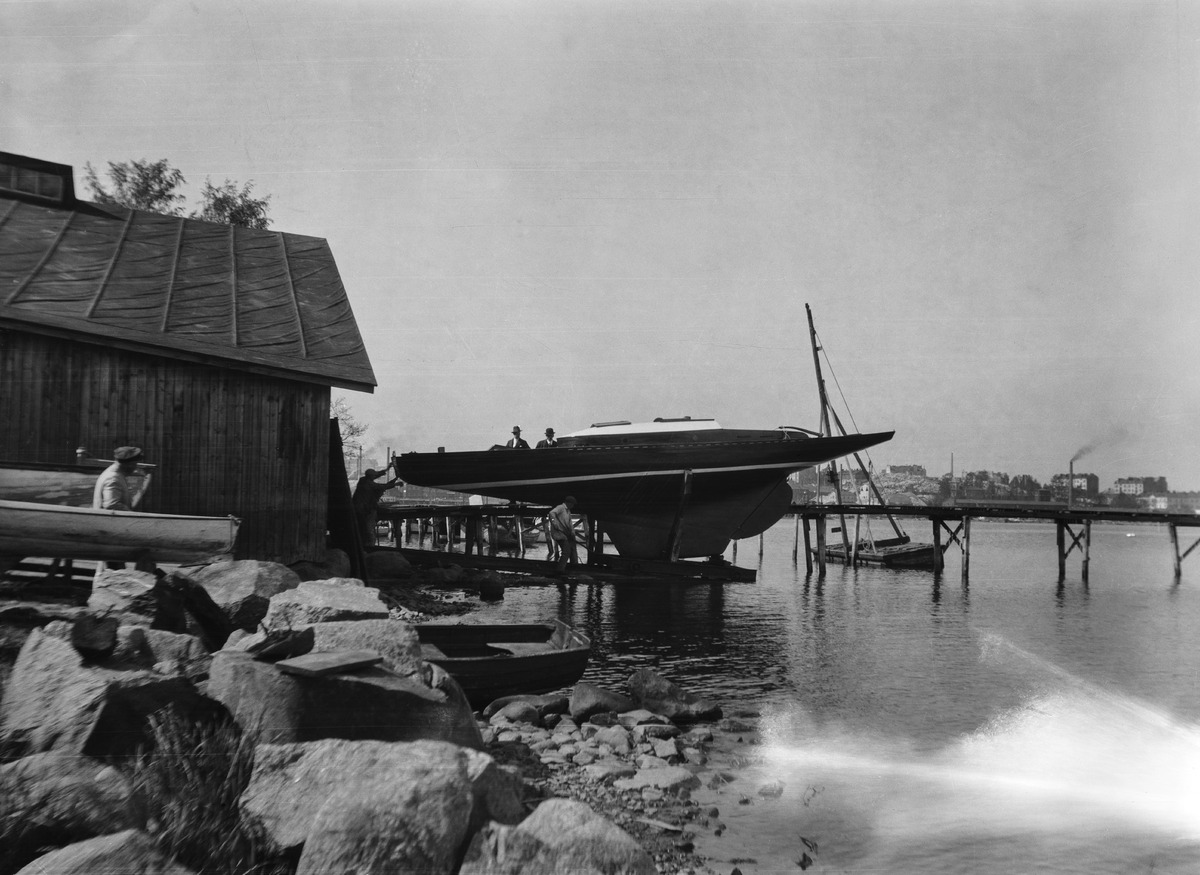
Vuori-insinööri  Verner Kolehmaisen (Grönlund) purjevene Nihtisaaren rannalla, Suomalaisen pursiseuran satamassa, nostettuna telakalla pukkien päälle
sisällön kuvaus: Vuori-insinööri  Verner Kolehmaisen (Grönlund) purjevene Nihtisaaren rannalla, Suomalaisen pursiseuran satamassa, nostettuna telakalla pukkien päälle. Taustalla Sörnäisten rantaa. mustavalkoinen
Ajankohta: kuvausaika 1910 jälk.
Paikka: Suomi, Uusimaa, Helsinki, Sörnäinen Helsinki
Aiheet: purjeveneet, miehet, merialueet, rannat, saaret, laiturit, telakat, venevajat